Feldmoching-Hasenbergl

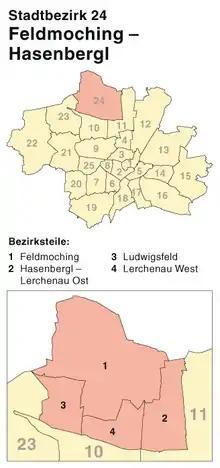
Location of Feldmoching-Hasenbergl in Munich

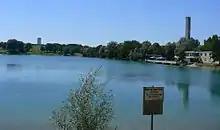
Lerchenauer See

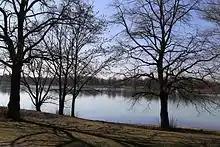
Fasaneriesee

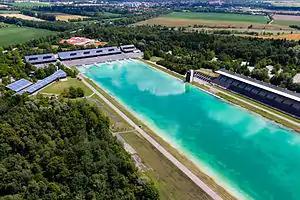
Regatta course

Feldmoching-Hasenbergl (Central Bavarian: "Fejdmoching-Hosnbeagl") is a borough in the northern part of the city of Munich in Bavaria, Germany. It contains the S-Bahn railway station of München-Feldmoching.